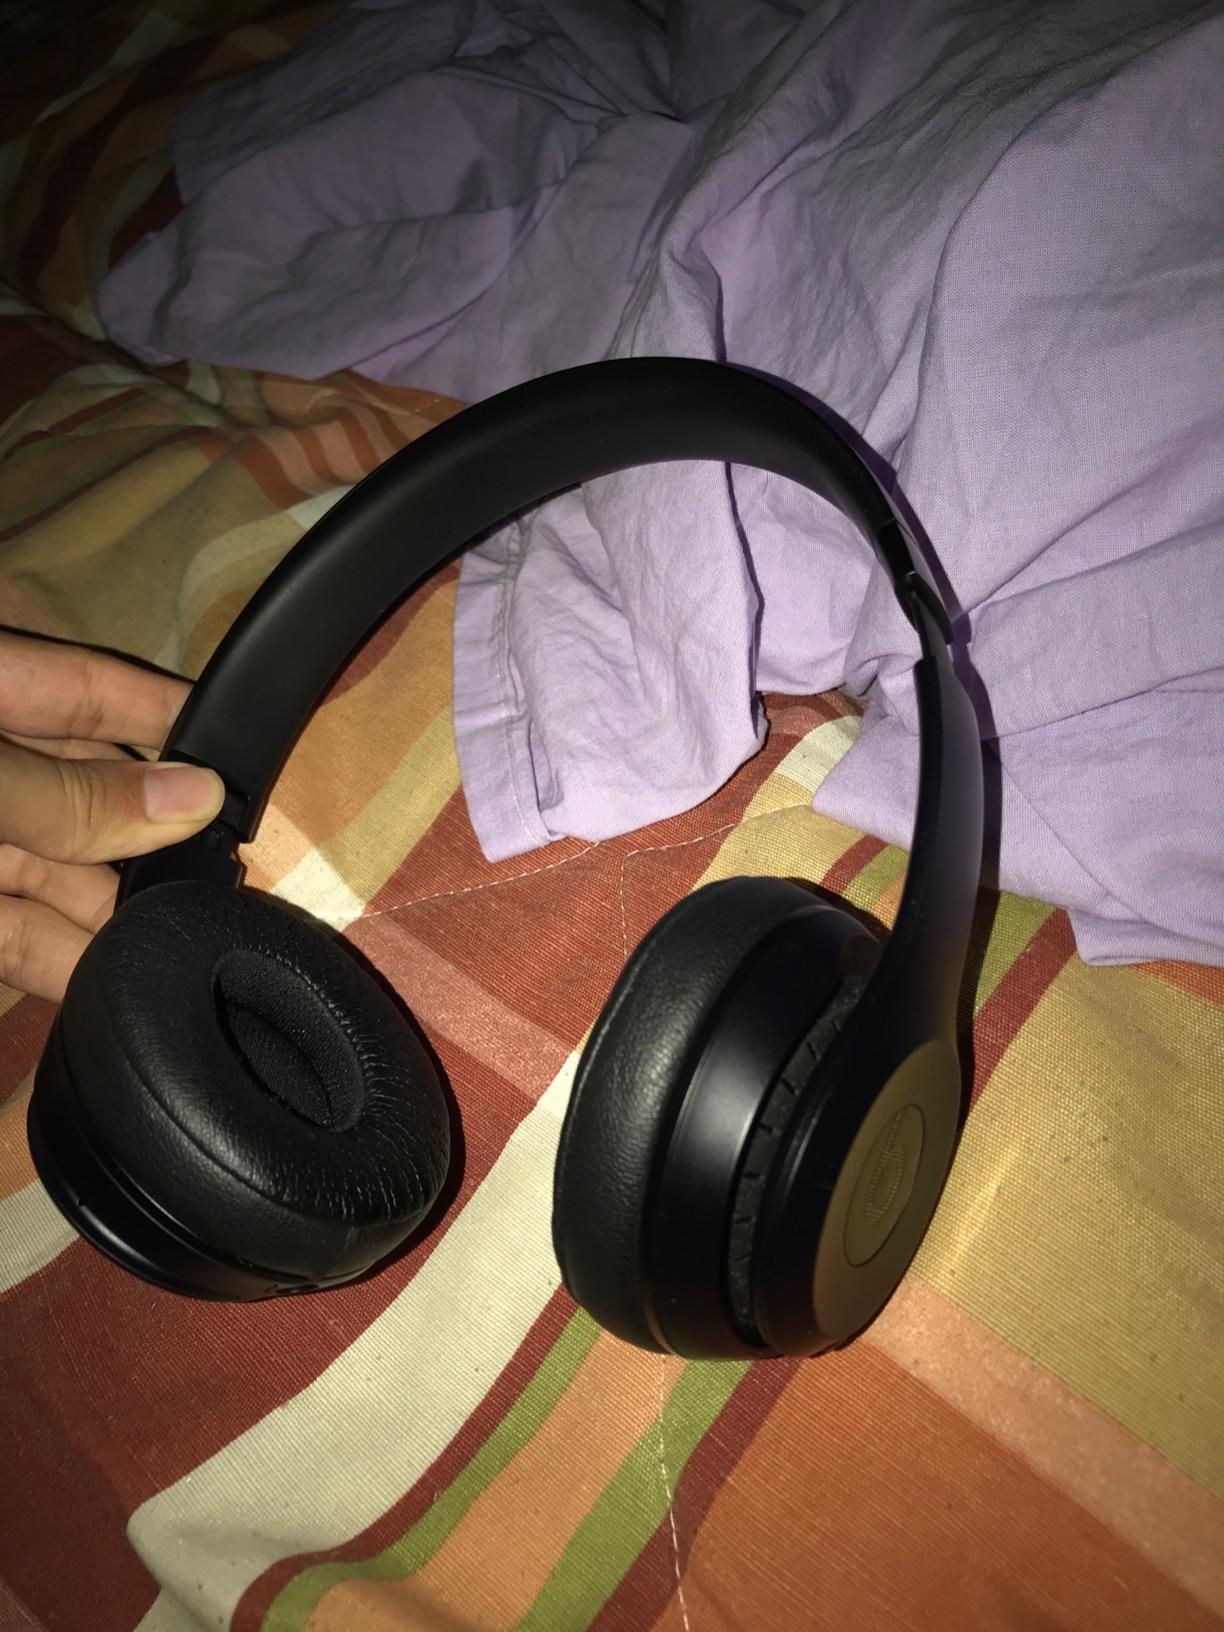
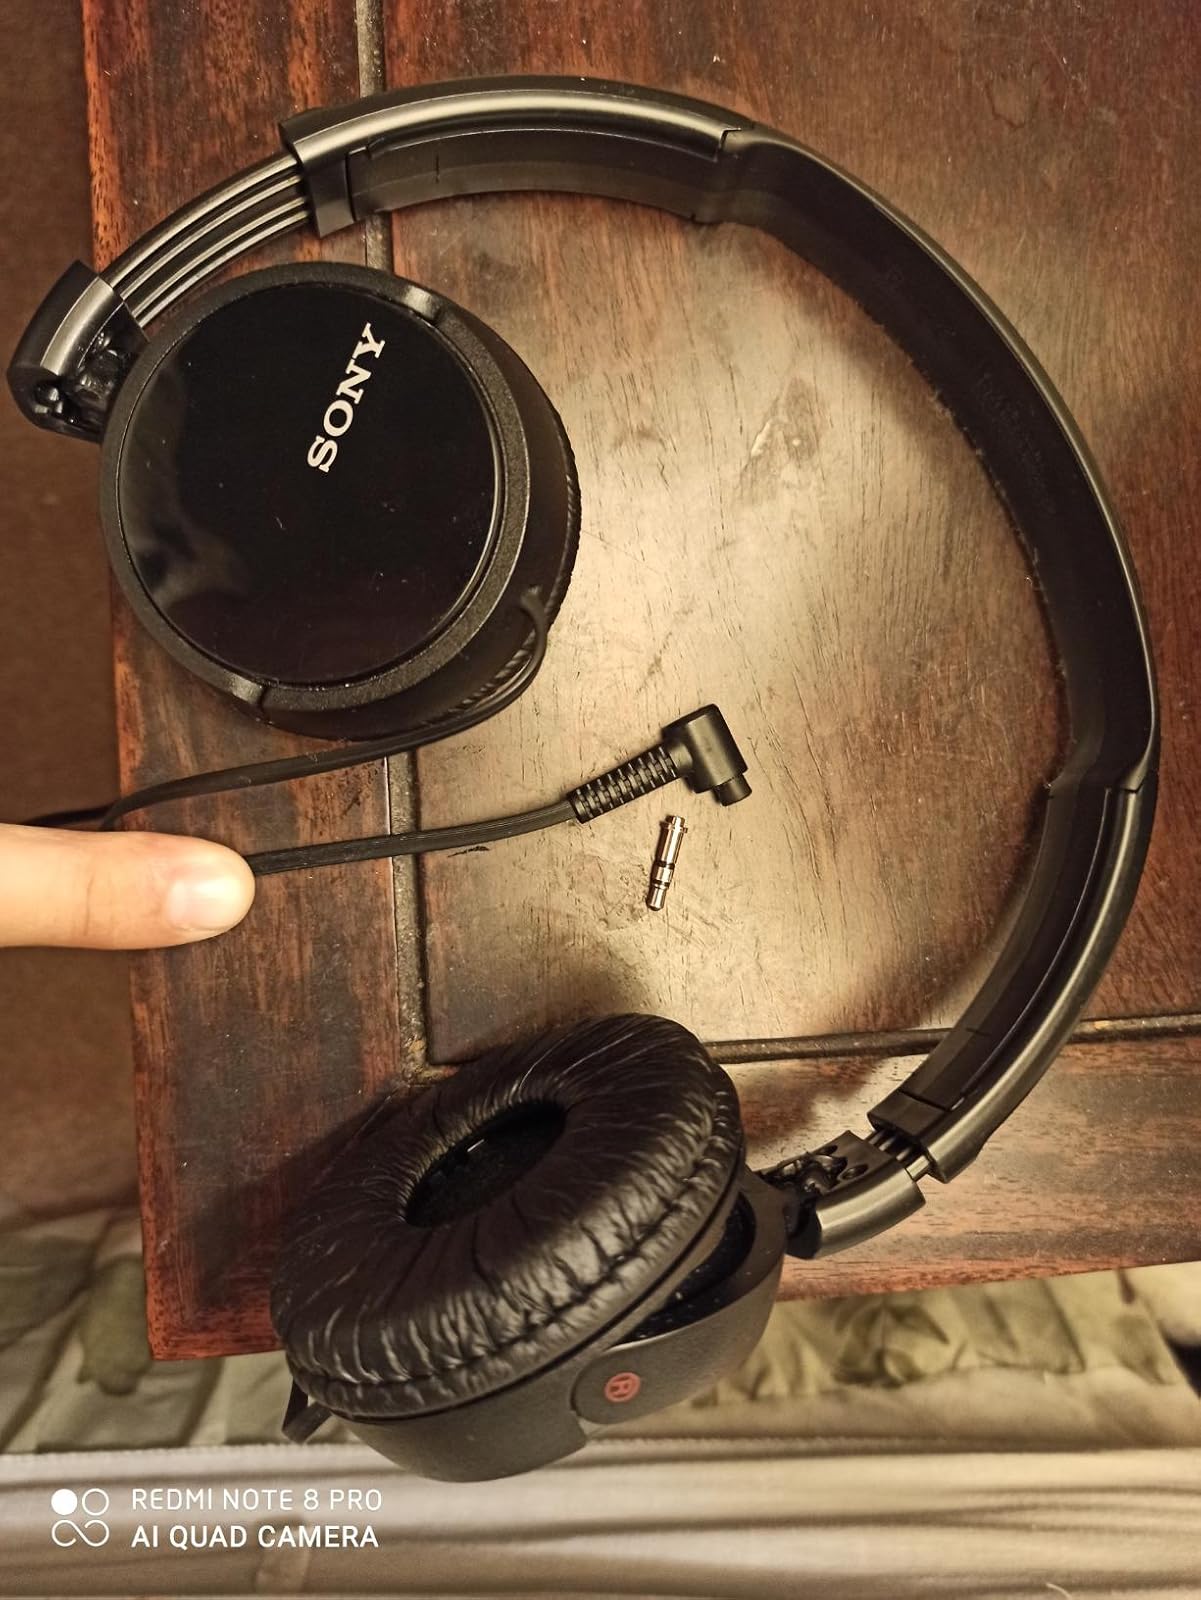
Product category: headphones
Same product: no